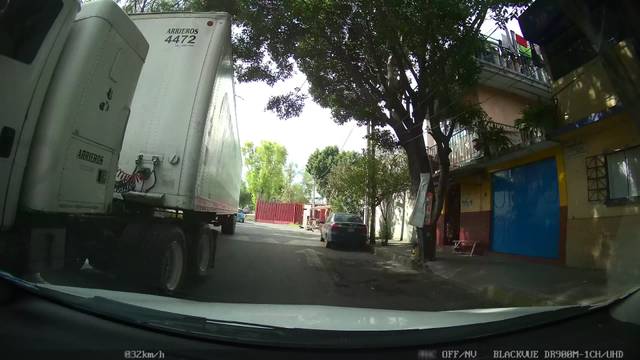
Region: Mexico
Coordinates: 19.502, -99.19